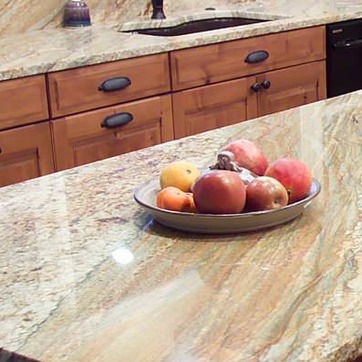
Material: food